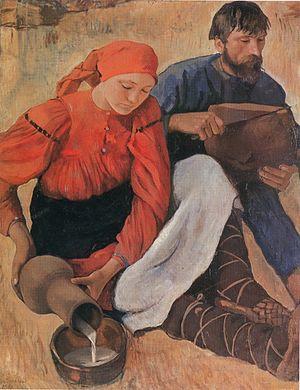
La Moisson est un tableau de la peintre russe Zinaïda Serebriakova, réalisé en 1915. Il fait partie de la collection privée du Musée de Beaux-Arts d'Odessa. Ses dimensions sont de 142 × 177 cm.